Answer in natural language. Consider the 3D positions of the objects in the scene and not just the 2D positions in the image. Is the centerpoint of  silver doubledoor refrigerator (highlighted by a blue box) at a higher height than framed mountain landscape photo (highlighted by a green box)? Choose between the following options: no or yes
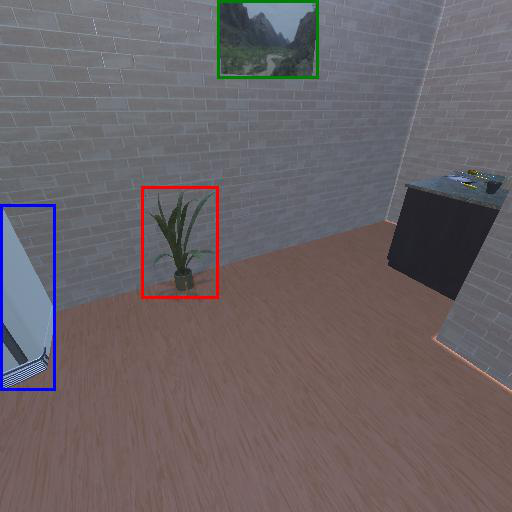
<answer>no</answer>